Jill Saward

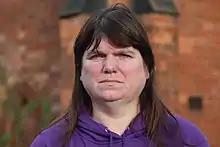

Jill Saward (14 January 1965 – 5 January 2017), also known by her married name Jill Drake, was an English campaigner on issues relating to sexual violence.